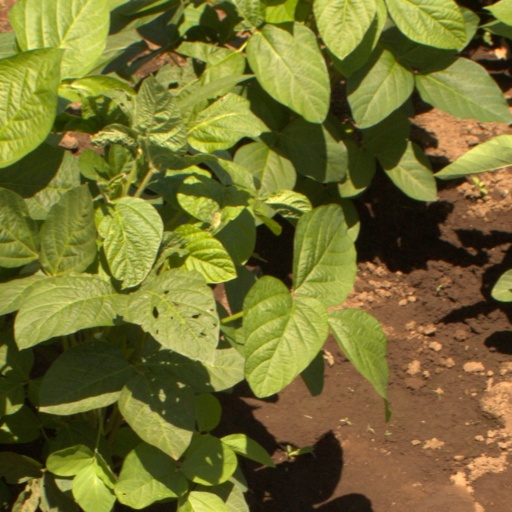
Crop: soybean